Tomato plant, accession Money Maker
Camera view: vertical (180 deg); turntable rotation: 0 degrees
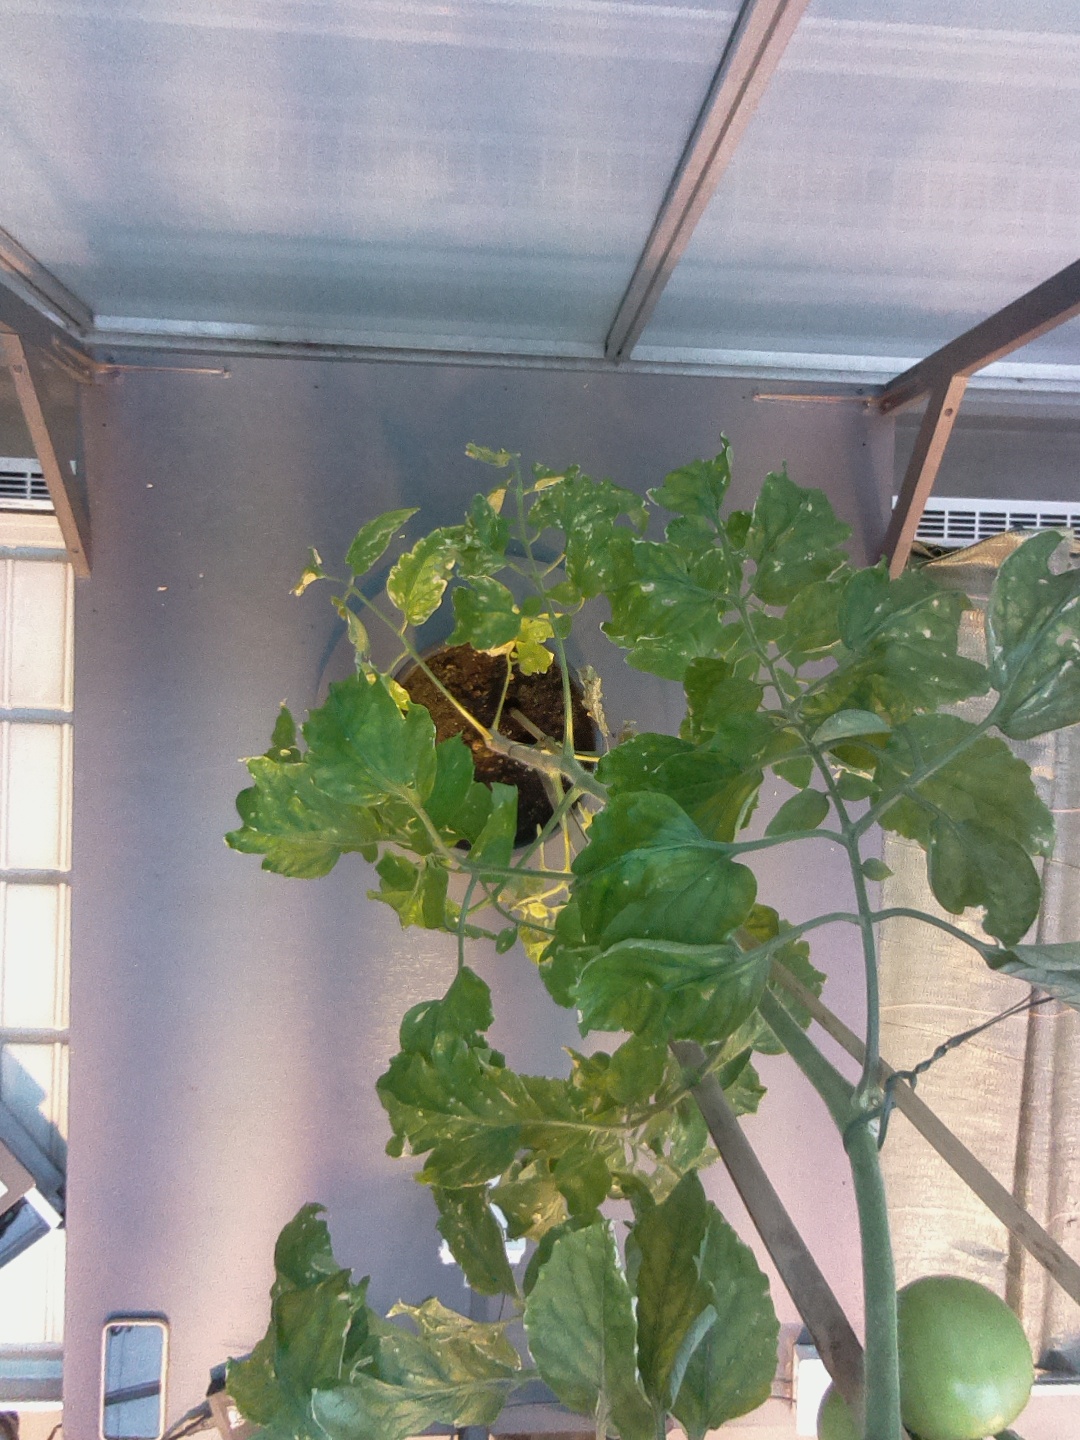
BBCH growth stage 77: 70%-80% of final fruit size